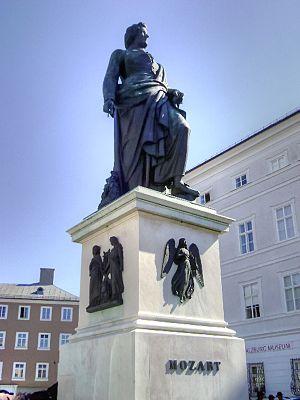
Le duché de Salzbourg était un territoire à l'époque de l'empire autrichien de 1849 à 1867, puis un pays de la Cisleithanie en l'empire d'Autriche-Hongrie jusqu'à 1918. Il comprenait le territoire de l'ancien prince-archevêché de Salzbourg, sécularisé en 1803.